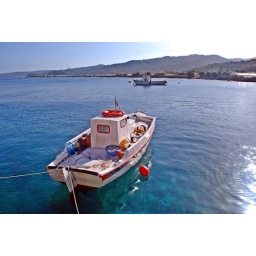
Fishing boat in the harbour of Kamiros Skala at the western coast of Rhodos.